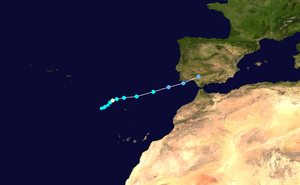
L'ouragan Vince a été la 21ᵉ tempête tropicale, dépassant le record de la saison cyclonique 1933 avec 20 tempêtes, et le onzième ouragan de la saison cyclonique 2005 de l'océan Atlantique. Vince se développa à l'extrême est de l'Atlantique et resta dans cette zone un moment avant de prendre la direction de la péninsule Ibérique qu'il atteindra le 11 octobre mais rétrogradé au niveau de dépression tropicale. Vince fut le premier système tropical à le faire depuis 1842. La dépression s'est ensuite dissipée sur l'Espagne, apportant à la région les pluies dont elle avait tant besoin, et ses restes sont passés dans la mer Méditerranée.